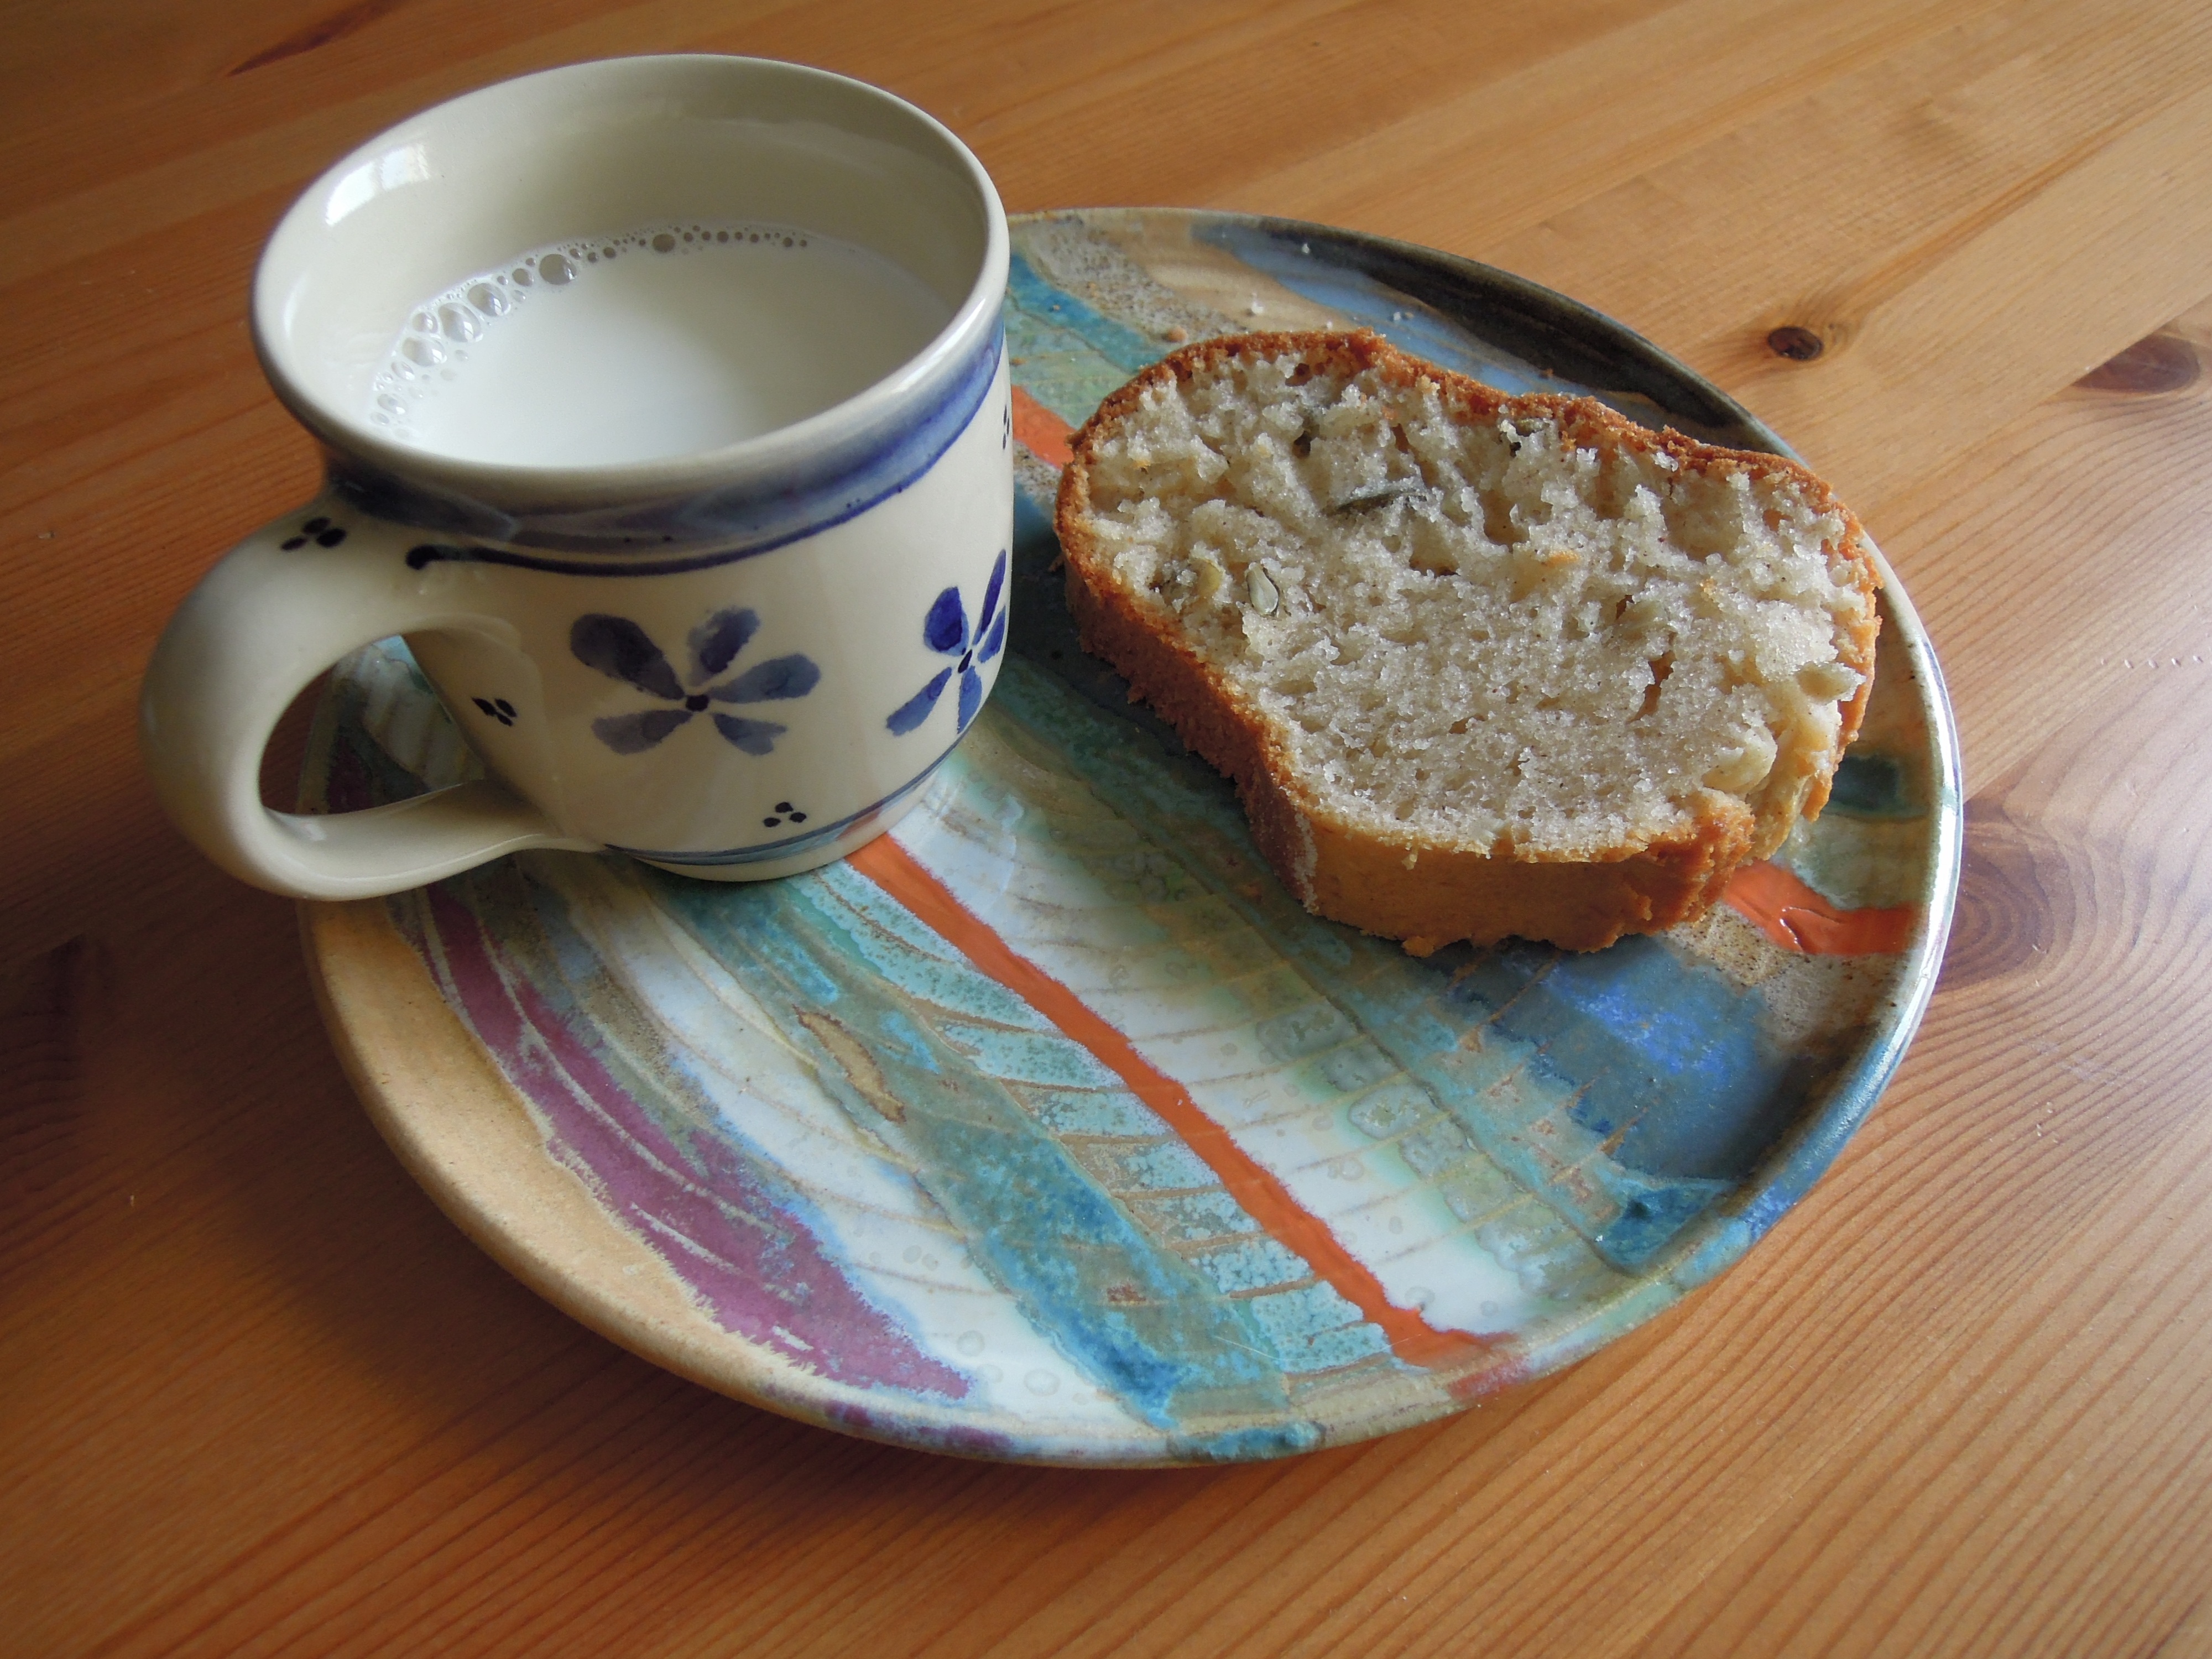
table, wood, home, cup, dish, meal, food, saucer, peace, plate, drink, breakfast, baking, milk, still life, bun, painted, ceramics, brunch, flavor, patsy